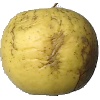
Label: golden_apple